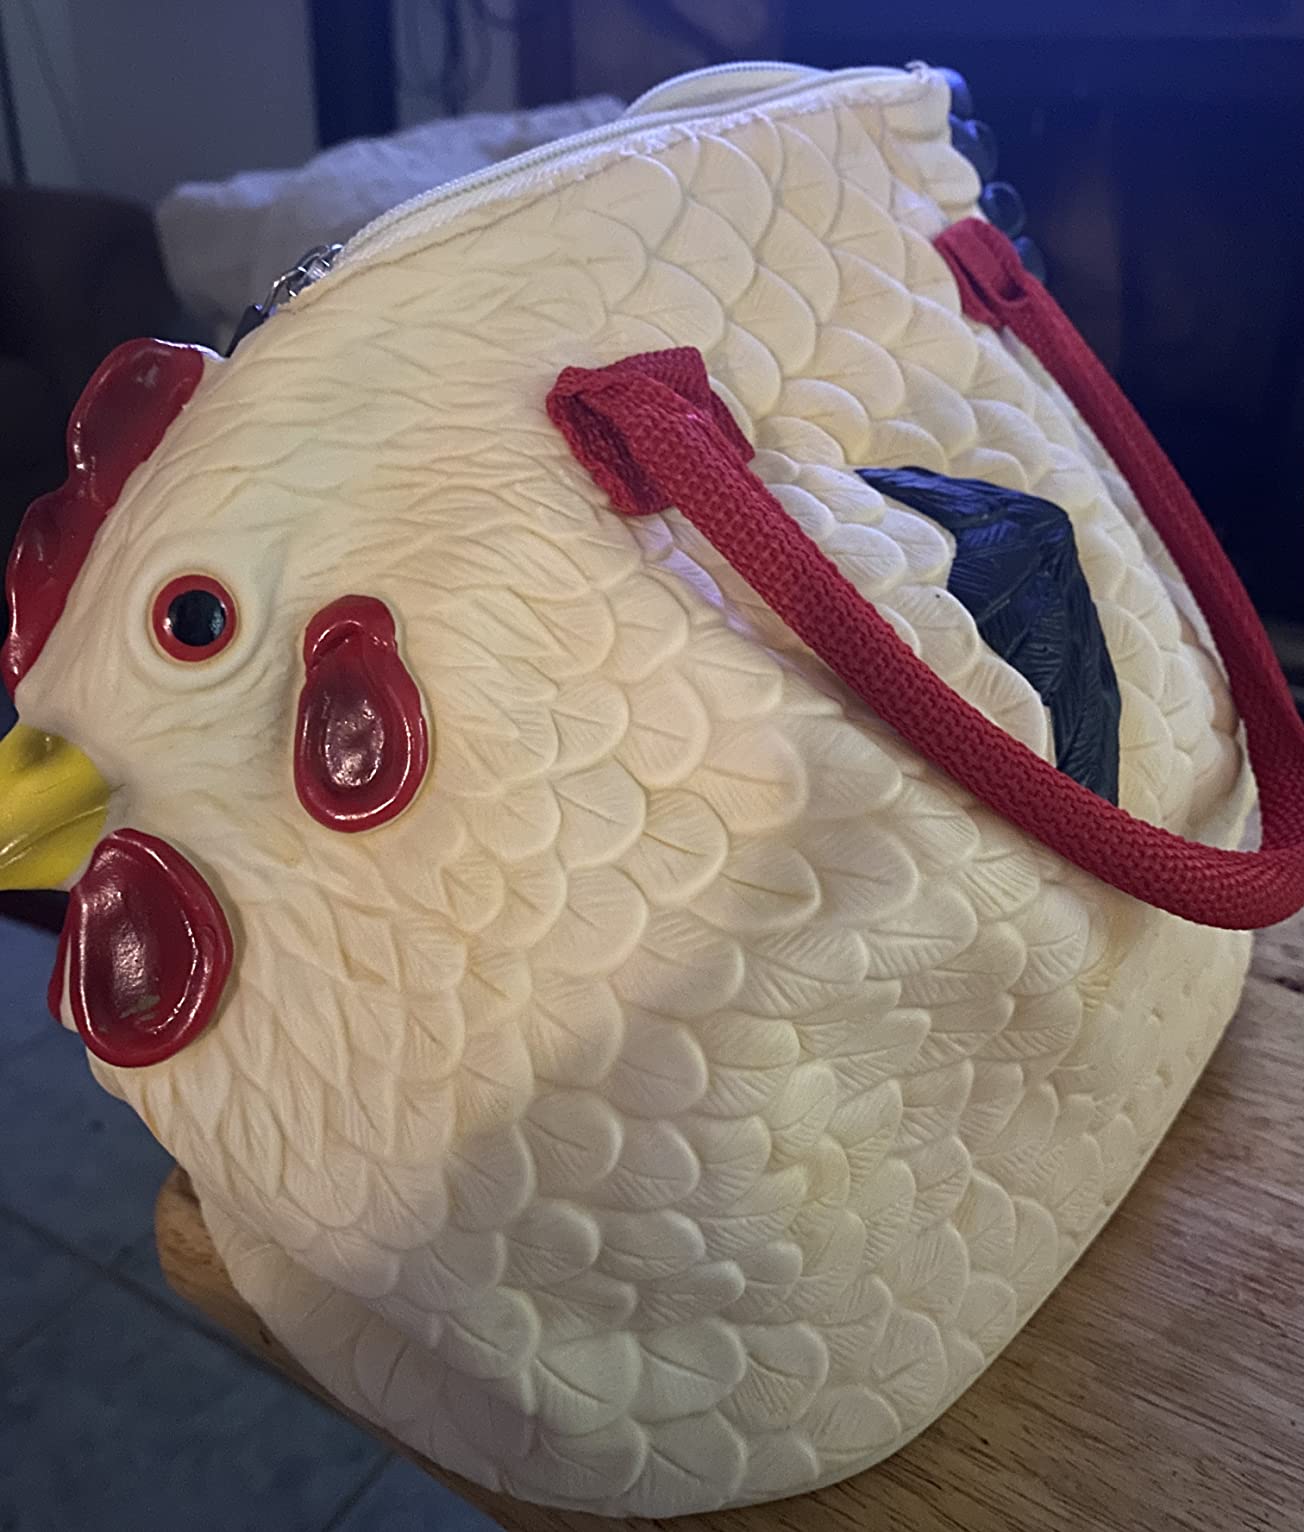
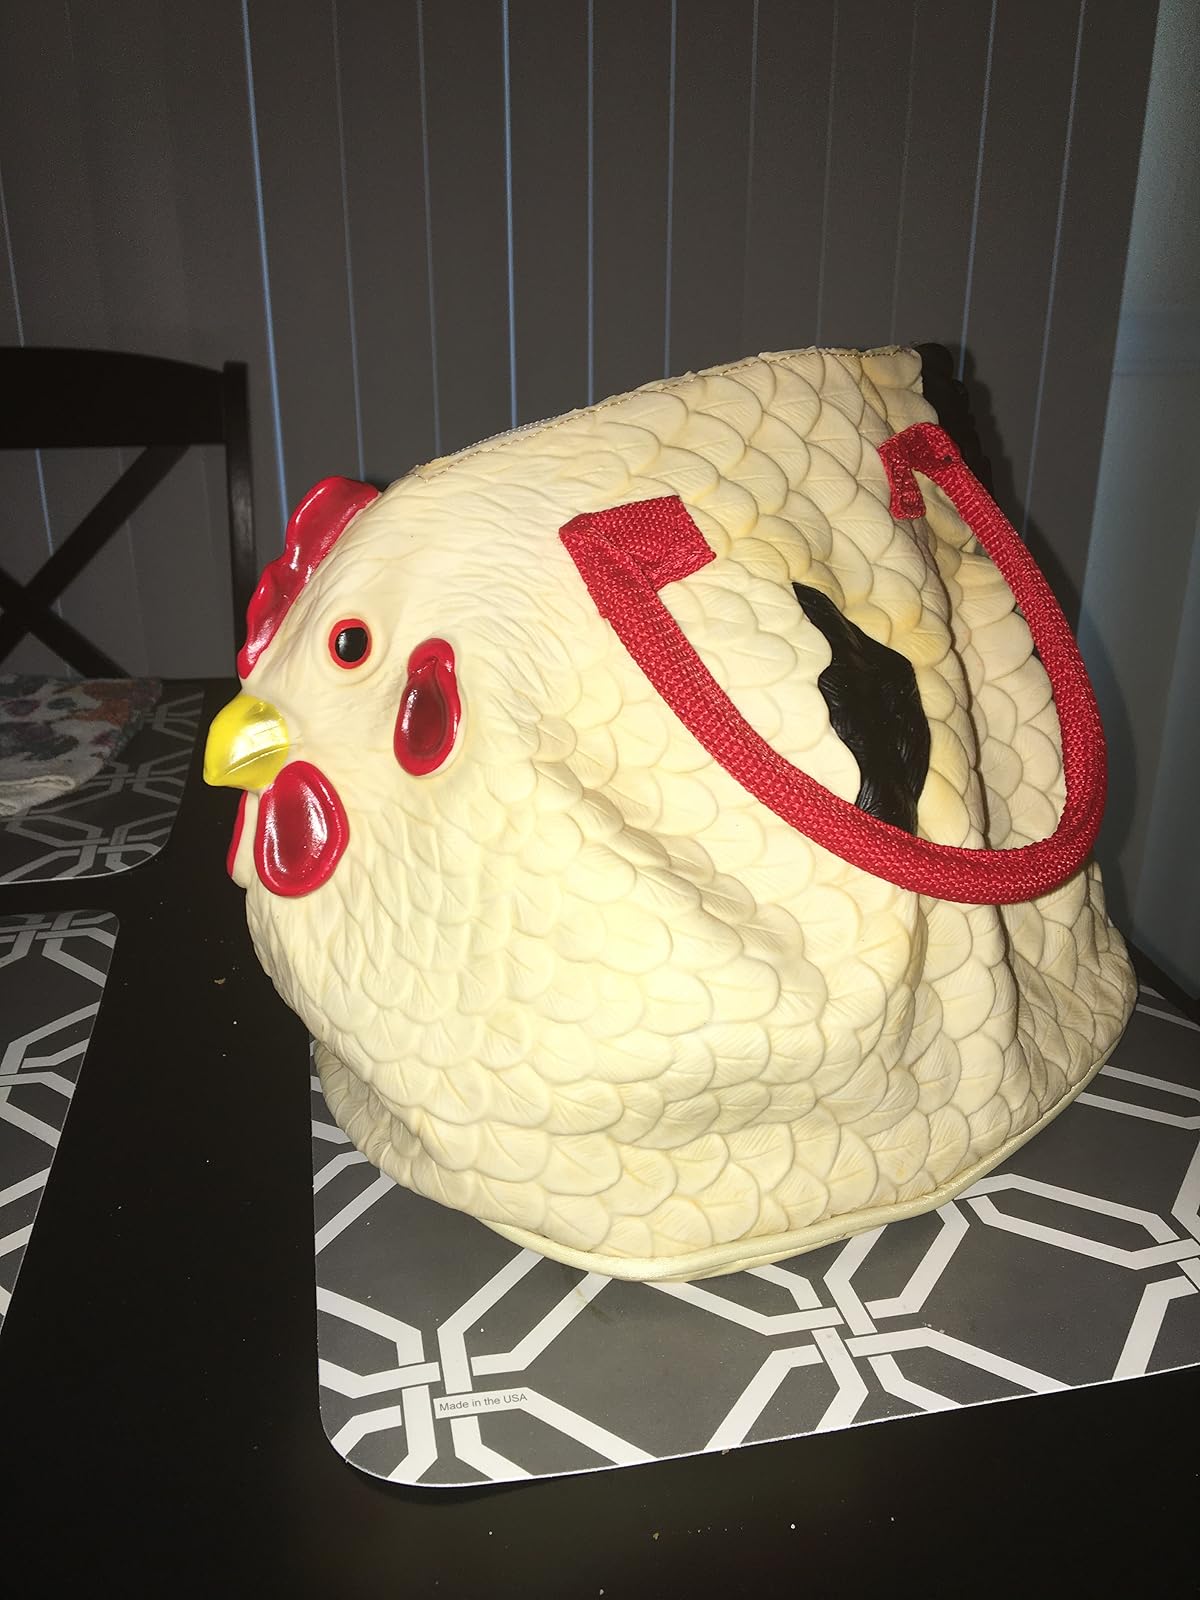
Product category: accessories_handbag
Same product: yes